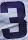
Number: 3